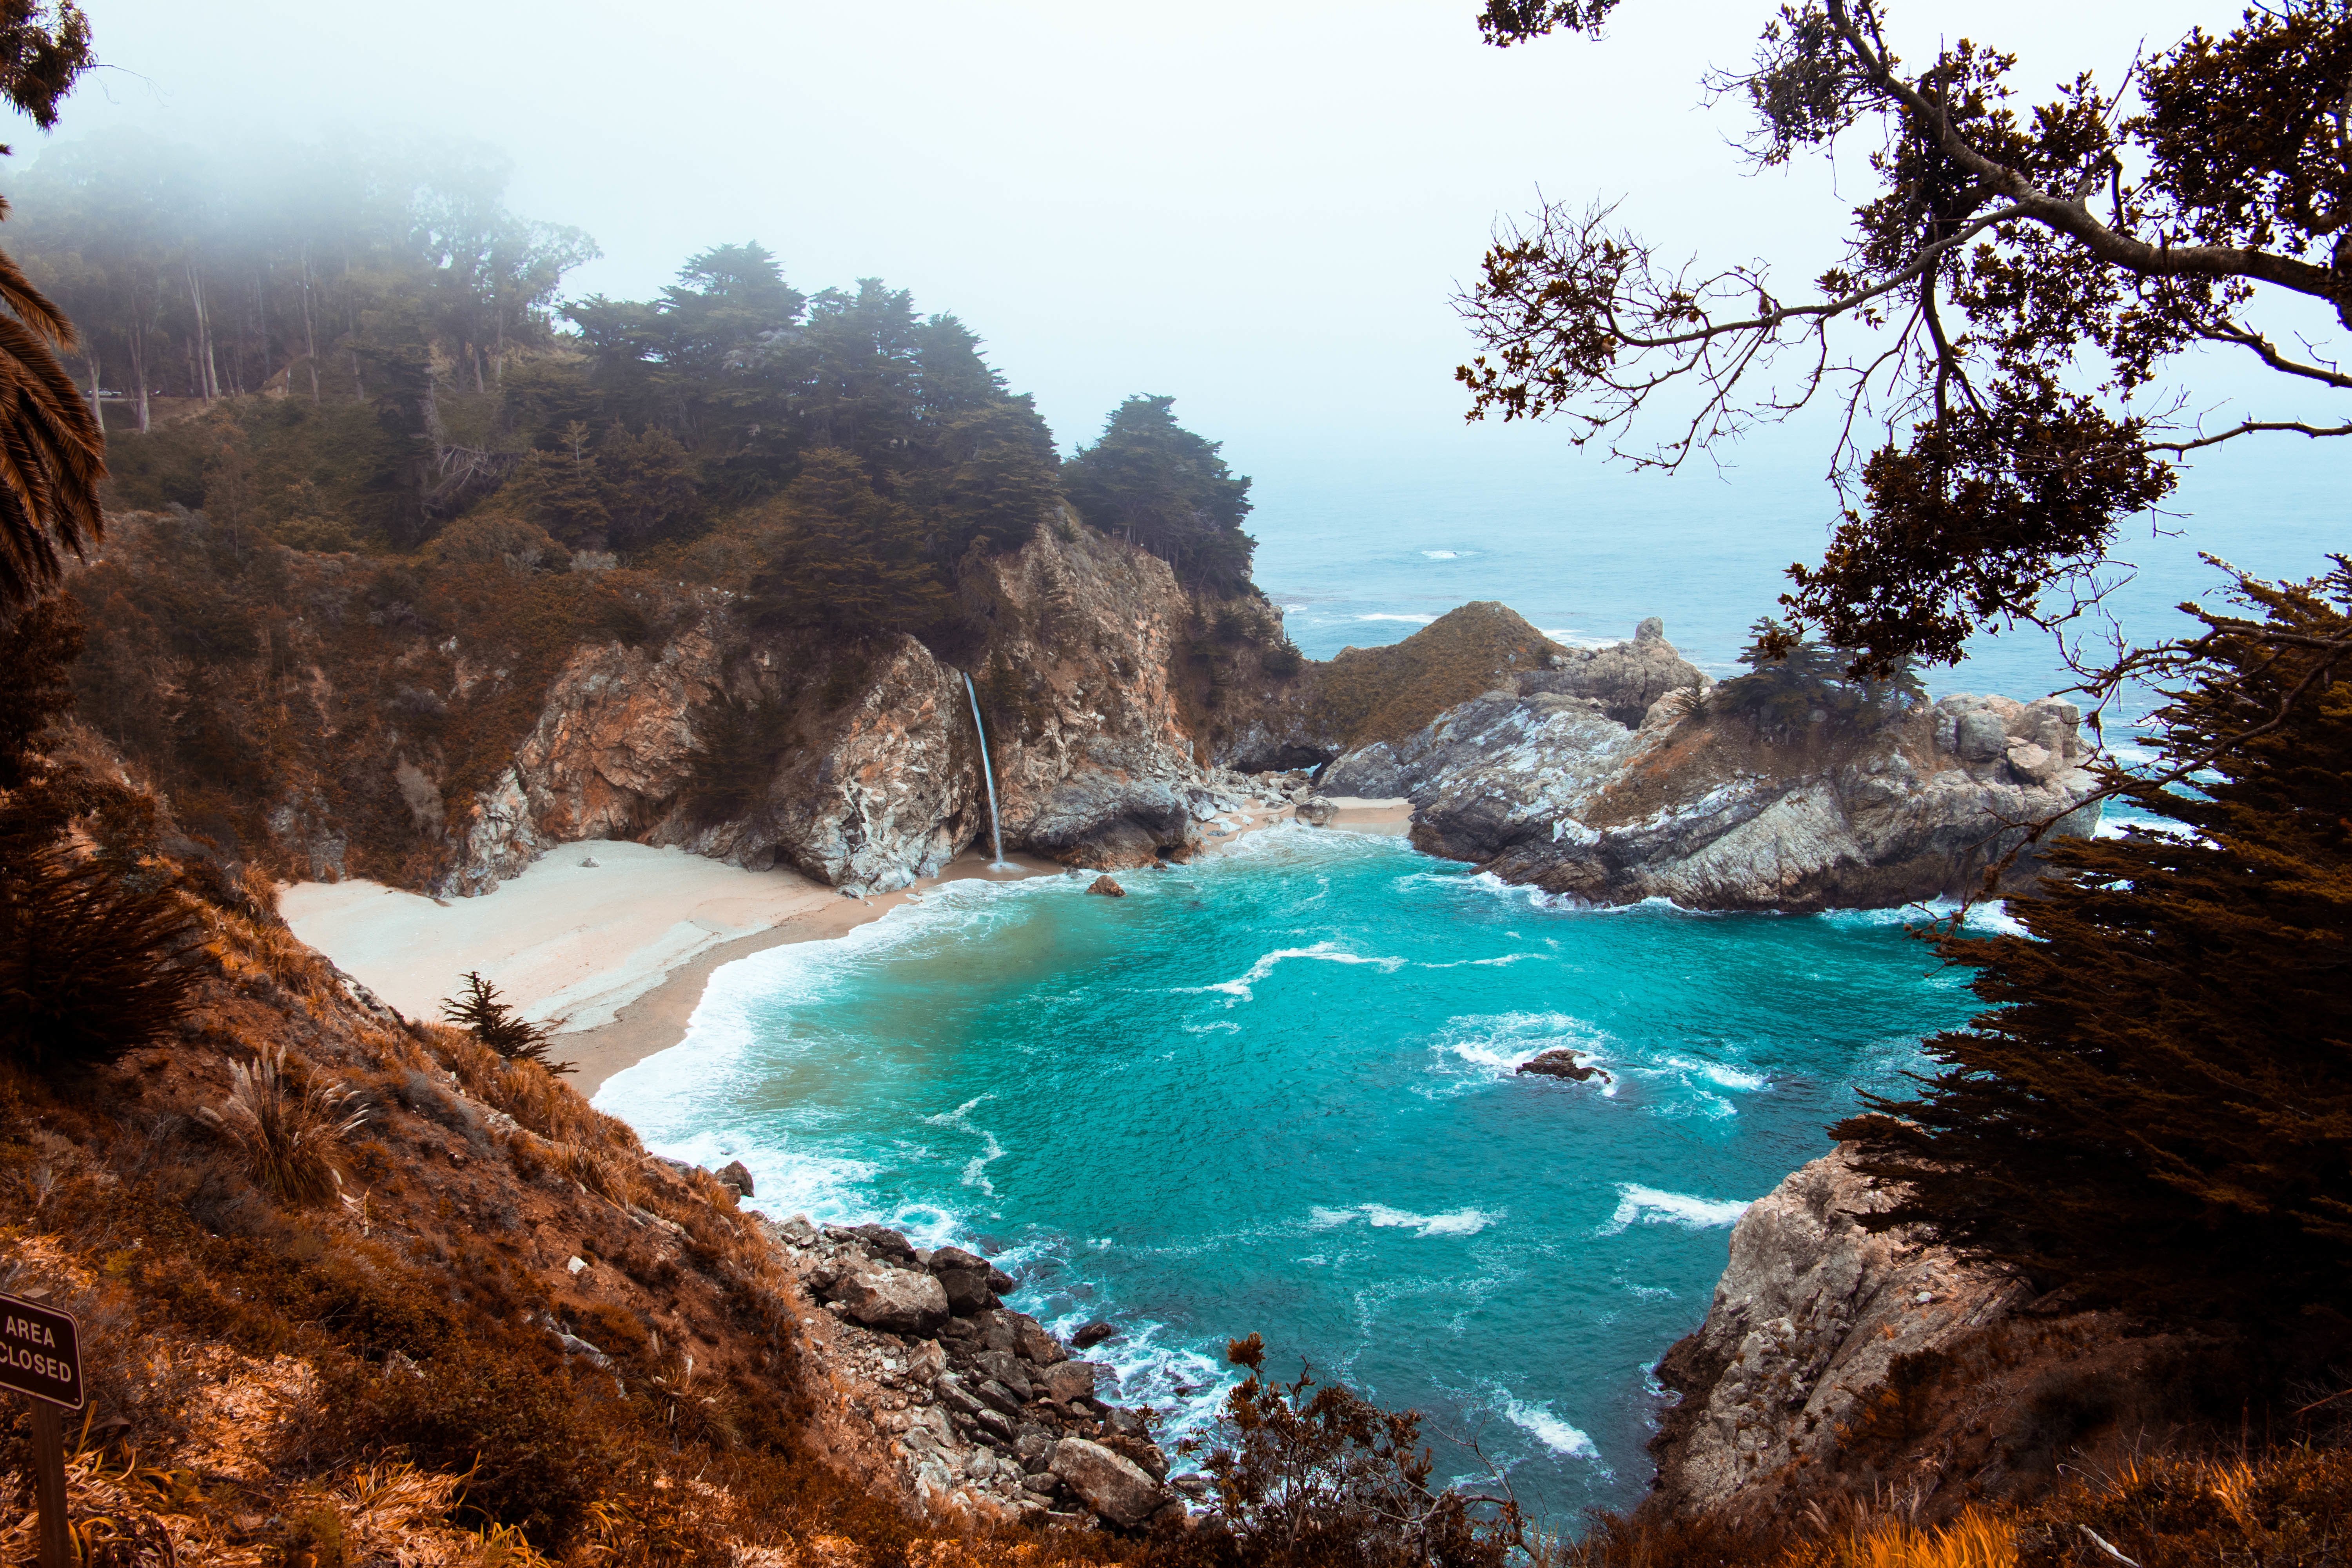
landscape, sea, coast, nature, rock, wilderness, mountain, river, cliff, bay, terrain, body of water, water feature, landform, geographical feature